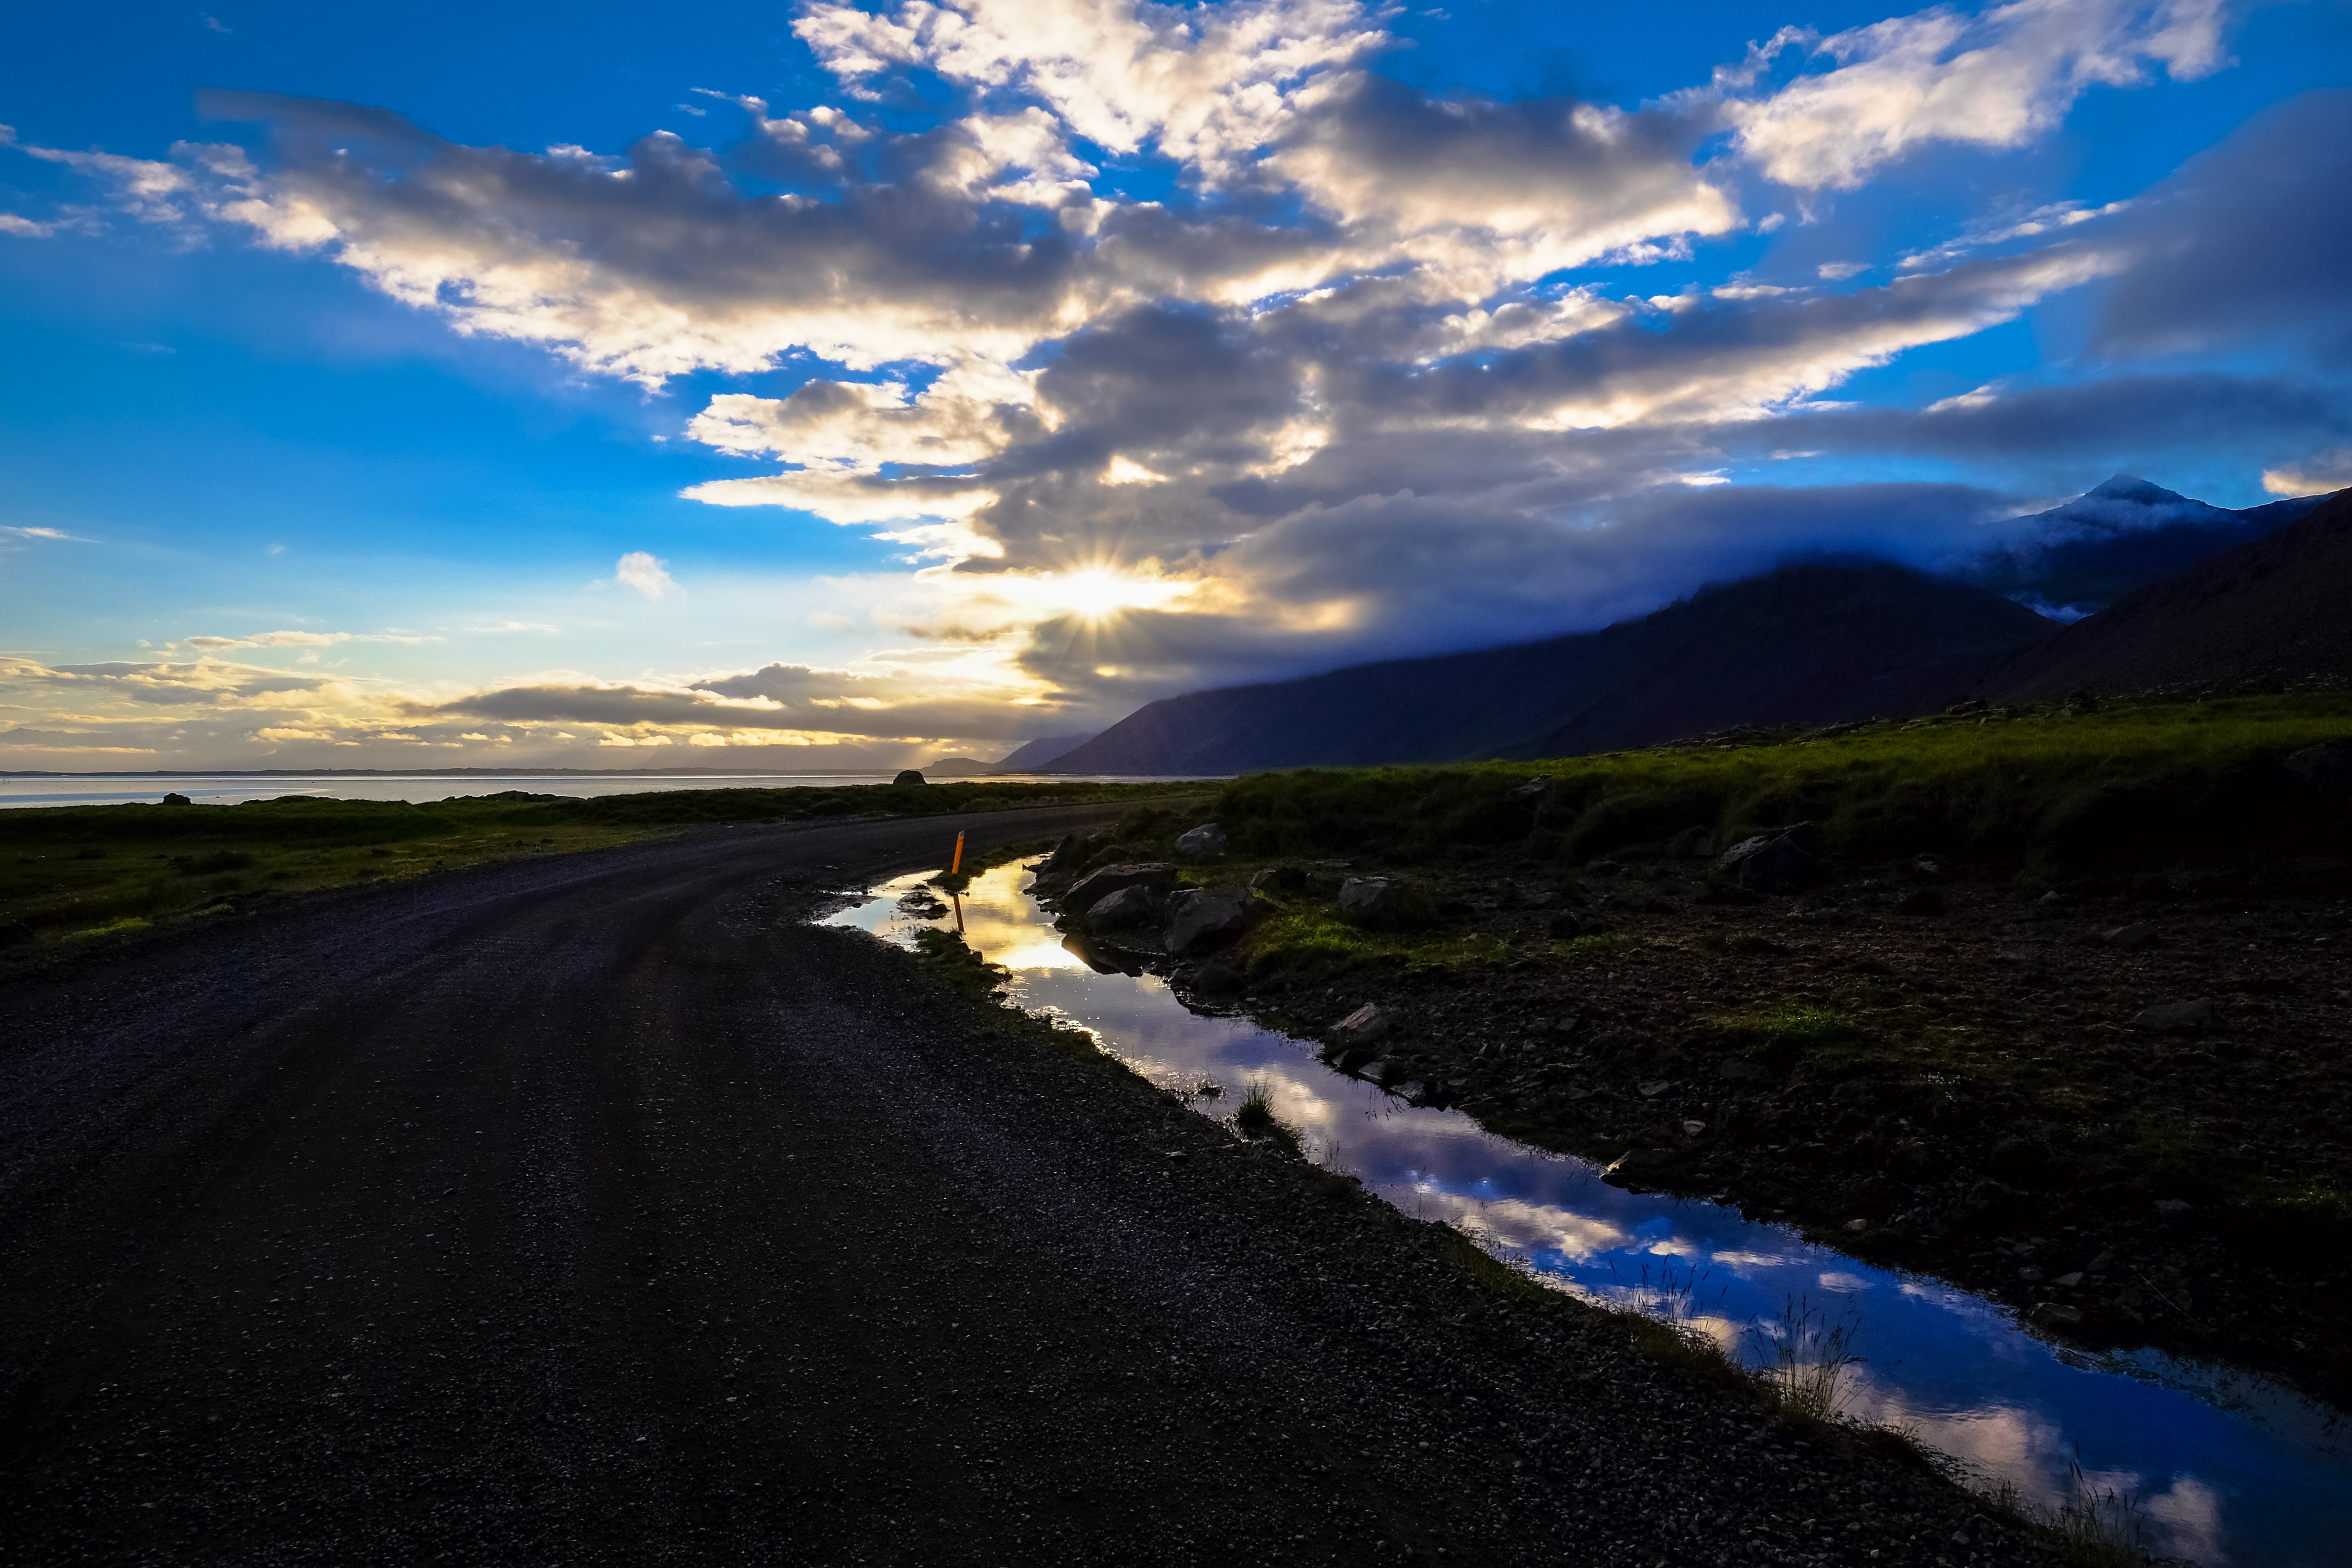
sky, road, blue, cloud, natural landscape, nature, asphalt, horizon, light, highland, infrastructure, mountain, highway, atmosphere, landscape, morning, ecoregion, sunlight, tree, grassland, road surface, lane, hill, rural area, cumulus, evening, meteorological phenomenon, thoroughfare, sunset, plain, fell, road trip, night, nonbuilding structure, national park, ocean